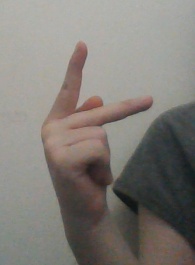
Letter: dha